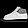
Label: Sneaker